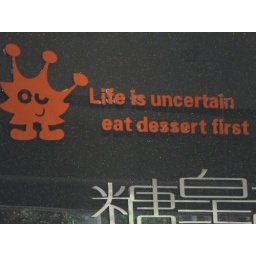
sign in a juice bar where we had the BEST smoothies